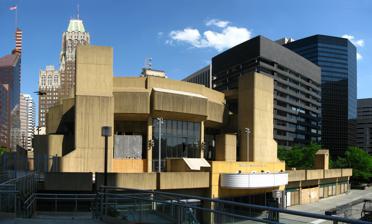
Building: Morris A. Mechanic Theatre
Country: United States of America
Year built: 1965
Theatre in Baltimore (1967-2014) Morris A. Mechanic Theatre Morris A. Mechanic Theatre in 2008 Address 1 South Charles Street Baltimore, Maryland United States Coordinates 39°17′20.5″N 76°36′56.75″W / 39.289028°N 76.6157639°W / 39.289028; -76.6157639 Capacity 1,614 Construction Opened 1967 Closed 2004 Demolished 2014 Years active 1967-2004 The Morris A. Mechanic Theatre was a playhouse at 1 South Charles Street that was part of the Charles Center of Baltimore , Maryland . The theatre was built by and named for owner Morris A. Mechanic who operated a number of theatres in the city such as The Stanton Theatre, Ford's Grand Opera House, the Centre Theatre, and the Century and Valencia Theatres, all of which have since been demolished except for the Centre which the exterior has been restored and the interior has been repurposed as classroom and studio space for Maryland Institute College of Art and Johns Hopkins University film programs. The Mechanic theatre was demolished in 2014. History Mechanic planned the theatre to replace the aging Ford's Grand Opera House , which he had purchased in 1929 and had demolished in February 1964, replaced by a parking garage for Stewart's Department Store . A year later, he also had the Stanton Theatre (located at 516 North Howard Street) demolished in July 1965 (also replaced by a parking lot) to avoid any competition with his new theatre which bore his name. Mechanic bought the theatre from The Stanley-Warner Co in February 1958 and changed the name to The Stanton in the fall of 1959, using it primarily for legitimate shows, closed-circuit television shows, variety shows, and movies and also including live performance shows which he leased to JF Theatres . He engaged architect John M. Johansen who designed the building in a style he termed "functional expressionism", also known as brutalism . Mechanic chose the site formerly occupied by offices of The Baltimore Sun . Mechanic died in 1966 from a heart attack while the building was under construction and his widow, Clarisse, joined Mayor Theodore McKeldin and Eugene M. Feinblatt, chairman of the Baltimore Urban Renewal and Housing Agency, in presiding over the opening gala January 16, 1967. For many years, the theater was Baltimore's primary venue to host touring Broadway plays and helped the city shed its reputation as a "lousy theatre town". Several Broadway-bound productions had their tryouts at the Mechanic. They include I'm Solomon , Jimmy Shine , Applause , The Wiz , Smile , Lend Me a Tenor , and Busker Alley . However, in the 1980s and 1990s, producers felt that the theatre was too small and outdated to accommodate the larger shows of the era. Jujamcyn Theaters began managing the Mechanic in 1998. SFX (later Clear Channel Entertainment ) bought Jujamcyn's production arm in 2000. The theater ceased operation in 2004 when the restored Hippodrome Theatre reopened. Clear Channel Entertainment operated the Hippodrome and chose not to renew its lease on the Mechanic. Renovation plans and demolition In 2005, Melvin and Benjamin Greenwald purchased the shuttered building for $6 million with plans to renovate it into retail space and add a 10-story residential building on the east side. Preservationists disagreed with the Greenwalds' assessment that there was "no historic integrity to the building" and urged that it be carefully adapted for reuse. After hearings in August 2007, the Baltimore Commission for Historical and Architecture Preservation declined to grant the building landmark status. On February 25, 2009, David S. Brown Enterprises unveiled a plan to add a 30-story tower that would house a 161-room hotel and 250 rental units. The former theater space would be converted to retail and a skylight installed to make it more welcoming to shoppers. Architect Dan Stuver said the design aimed to retain the building's defining characteristics while adapting it to a new use. The plan did not contain cost estimates or details. In 2012, the developer abandoned the 2009 plan and filed an application for demolition. While initially delayed due to historical preservation concerns, officials granted his request in March 2014. The underground parking garage was still in use until September 2014 although the theater closed ten years earlier. In September 2014, the parking garage closed and crews erected fences to begin demolition work, to be followed by construction of new high-rise residential and commercial space. As of 2021 [update] no new construction had taken place. Architecture The Mechanic Theater consisted of a square podium that housed retail space and an underground parking garage as part of the Charles Center. The fan-shaped auditorium that seated 1,614 sat atop the podium and had a street-level entrance on Hopkins Plaza as well as a pedestrian bridge that connected to an elevated walkway leading to other buildings in Charles Center. Balconies were behind the orchestra seats and protruded beyond the exterior walls to give the building the appearance of a ratchet gear when viewed from above. The exterior of the building was rough concrete that bore the markings from the wooden forms used to create the walls. The street entrance on Hopkins Plaza led to a stairway that took patrons to the lobby on the second floor. The exterior lobby wall was glass while interior walls had a faux wood finish or were covered with burnt-orange vinyl. The plaza-level entrance was framed by towers holding stairs and elevators to access the balcony. The stage house was clearly defined as a separate element attached to the auditorium. In November 2009, Virtual Tourist.com named the Mechanic Theatre as number one in its list of the Top Ten ugliest buildings. References